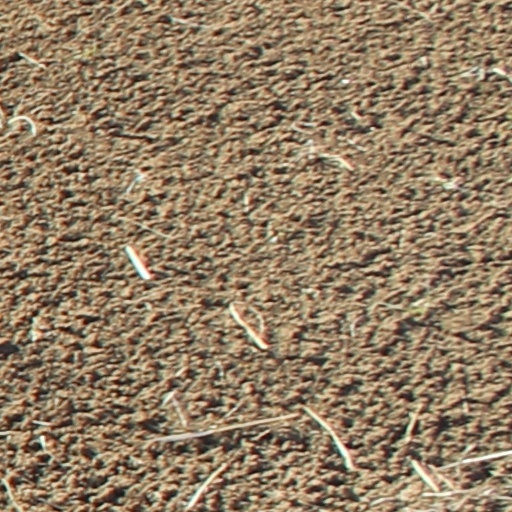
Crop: wheat